Toyotomi Hideyoshi

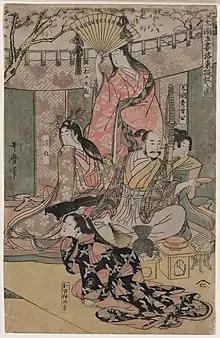
Hideyoshi sitting with his wives and concubines

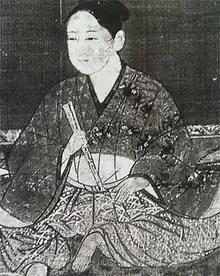
Hashiba Hidekatsu (Ishimatsumaru)

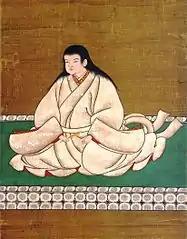
Tsurumatsu

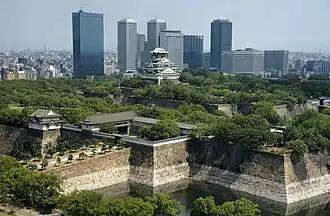
A replicated Osaka Castle has been created on the site of Hideyoshi's great "donjon." The iconic castle has become a symbol of Osaka's re-emergence as a great city after its devastation in World War II.

Toyotomi Hideyoshi changed Japanese society in many ways. These include the imposition of a rigid class structure, restrictions on travel, and surveys of land and production.